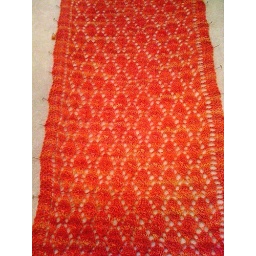
Taken with an iphone - the piece is more pink and a lot less orange in person.